2011 end times prediction

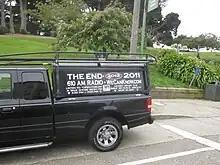
Vehicle in San Francisco proclaiming the Harold Camping prediction.

In 2010, Marie Exley of Colorado Springs made news by purchasing advertising space in her locality, promoting the alleged rapture date on a number of park benches. After that, more than 5000 "Judgment Day" billboards were erected in locations across the world, including the Dominican Republic, Ethiopia, Ghana, Indonesia, Israel, Jamaica, Jordan, Lebanon, Lesotho, the Philippines, Tanzania and the United States. Some people adorned their vehicles with the information. Many who believed in the prediction took time off work to prepare for the Rapture. Others spent their life savings on advertising material to publicize the prophecy. One retired transportation agency worker from New York spent $140,000 on advertising.